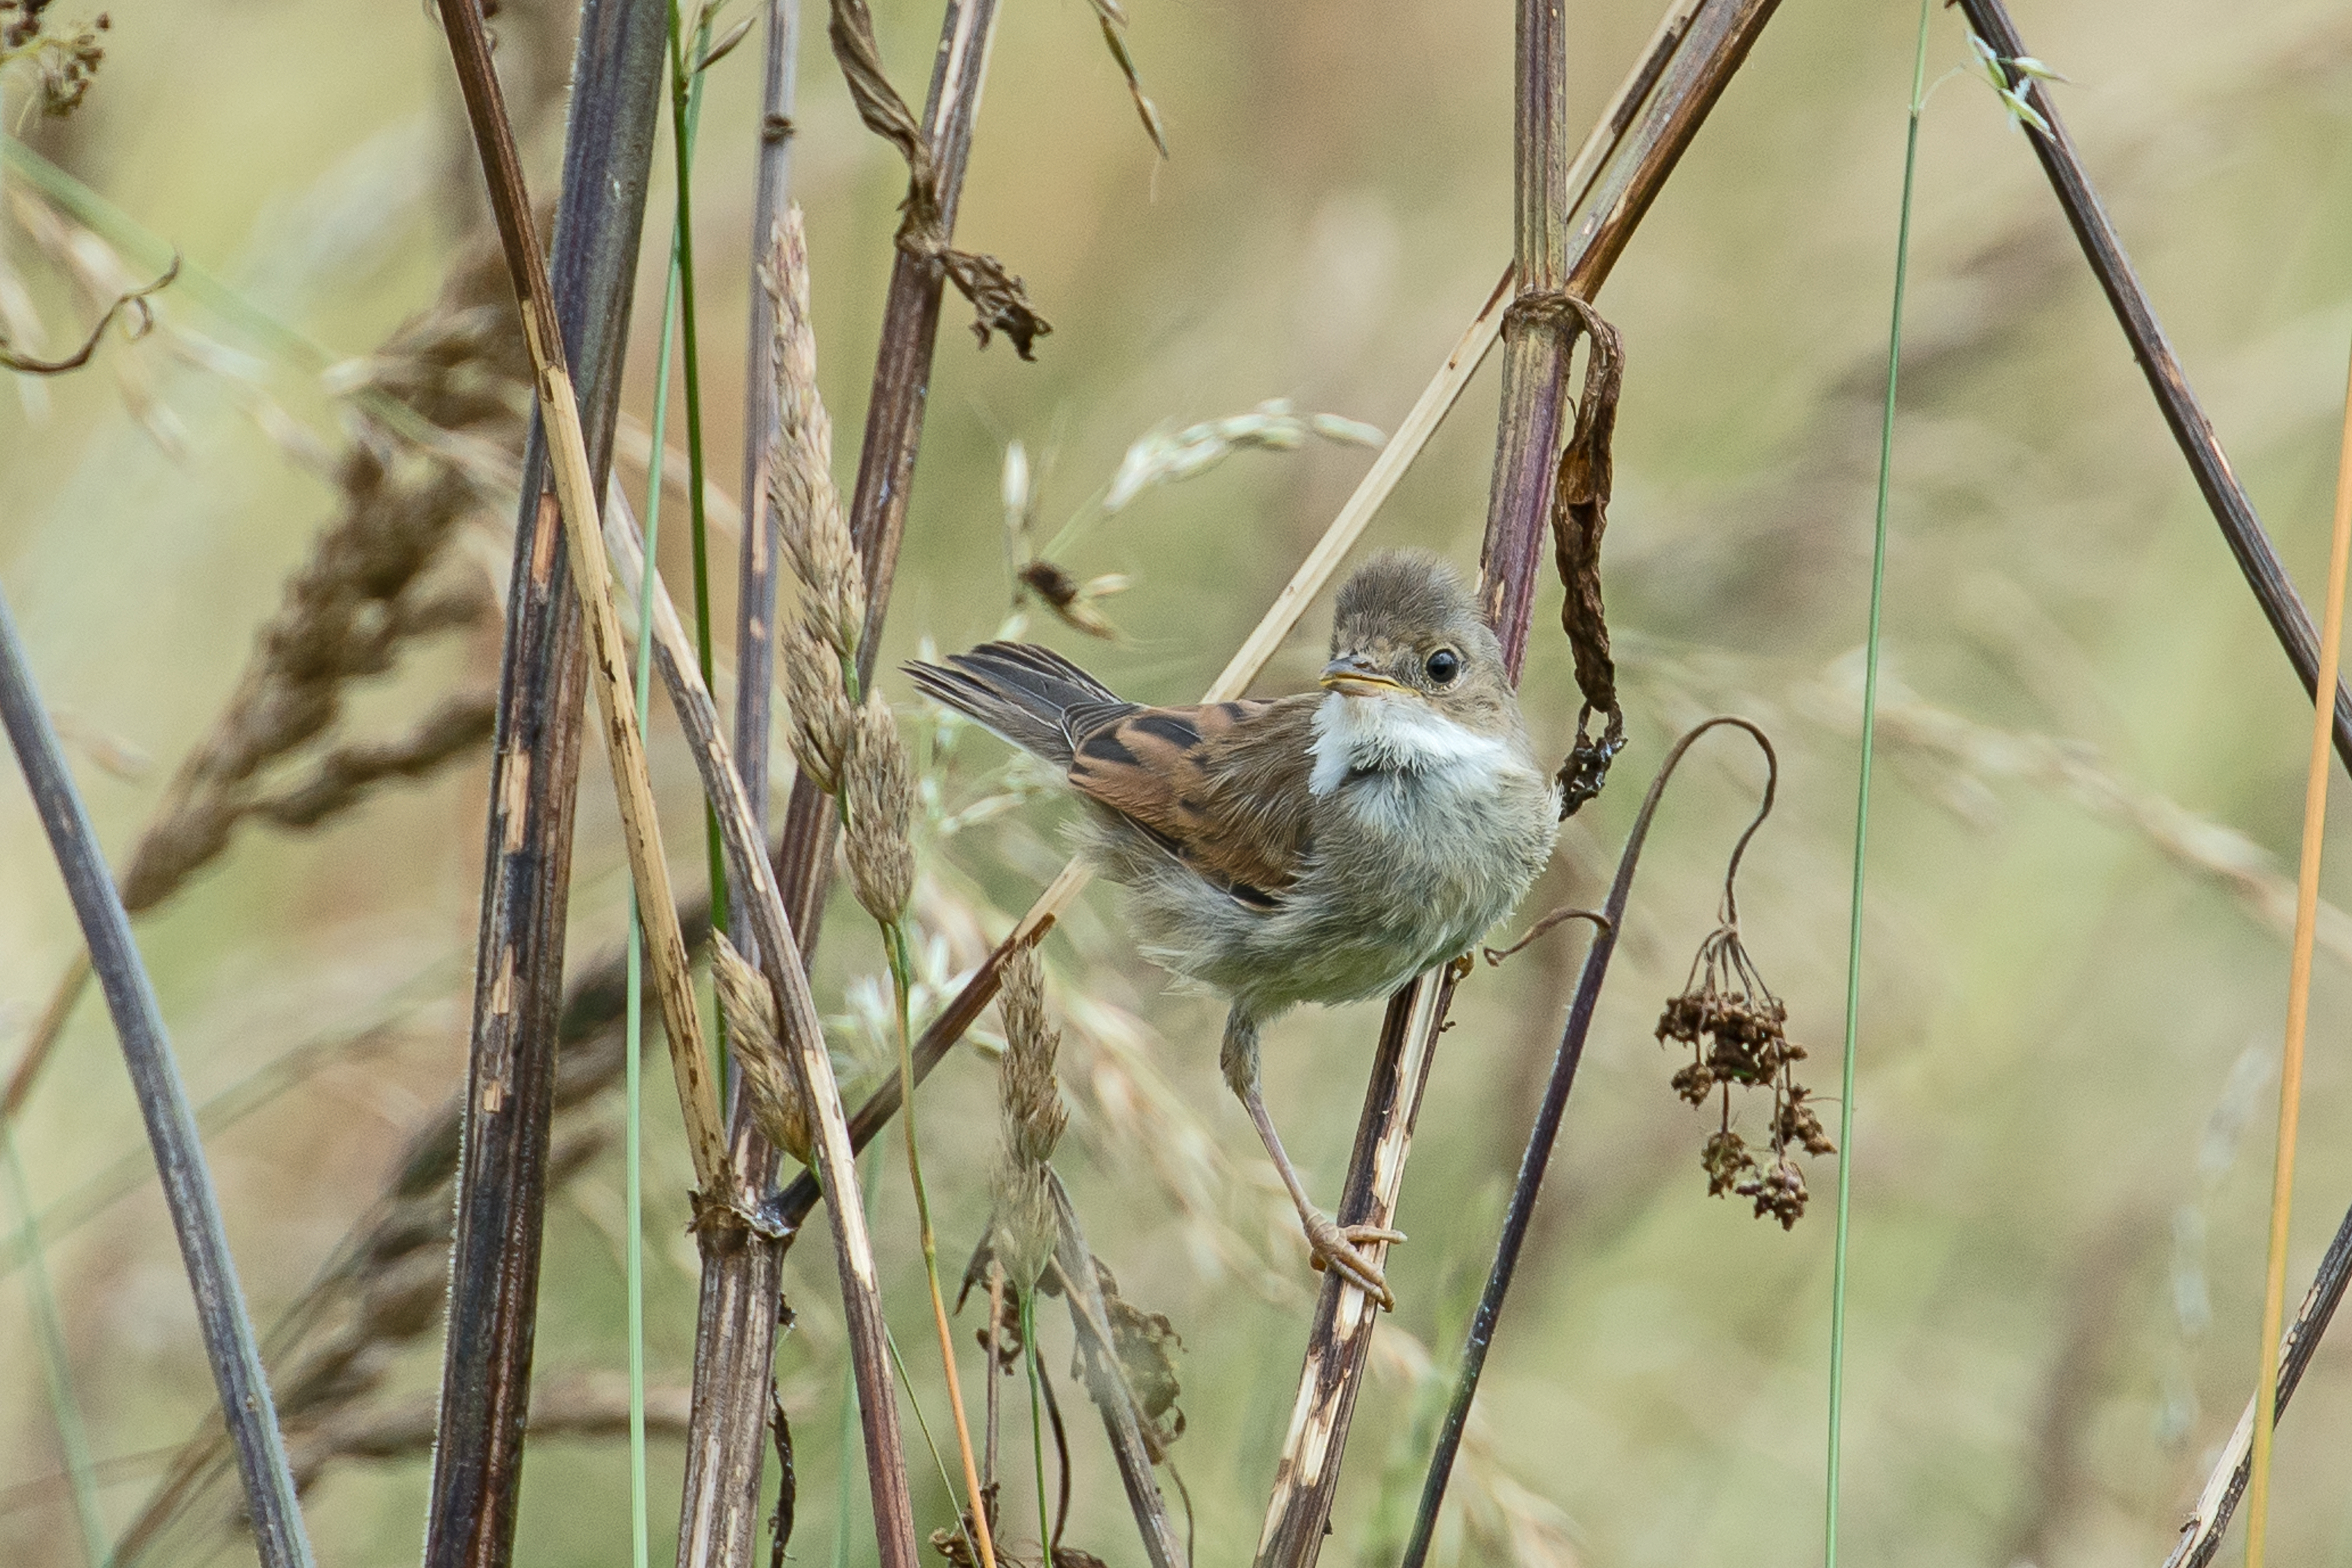
nature, branch, bird, wildlife, fauna, vertebrate, sparrow, finch, whitethroat, wren, old world flycatcher, perching bird, emberizidae